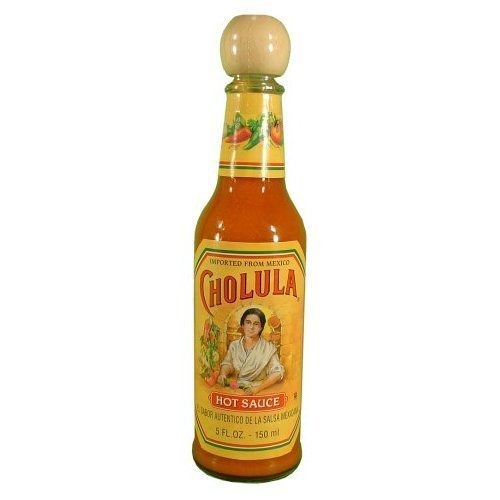
Item Name: Cholula Sauce Hot Orgnl
Value: 1.0
Unit: Count

Price: 4.395